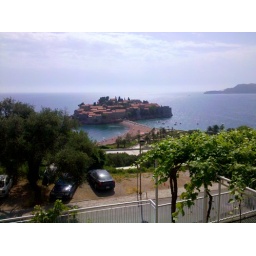
Where I am now--view from the balcony of my coworker's house in Montenegro